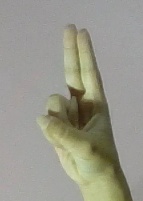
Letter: taa